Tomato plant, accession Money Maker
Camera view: vertical (180 deg); turntable rotation: 60 degrees
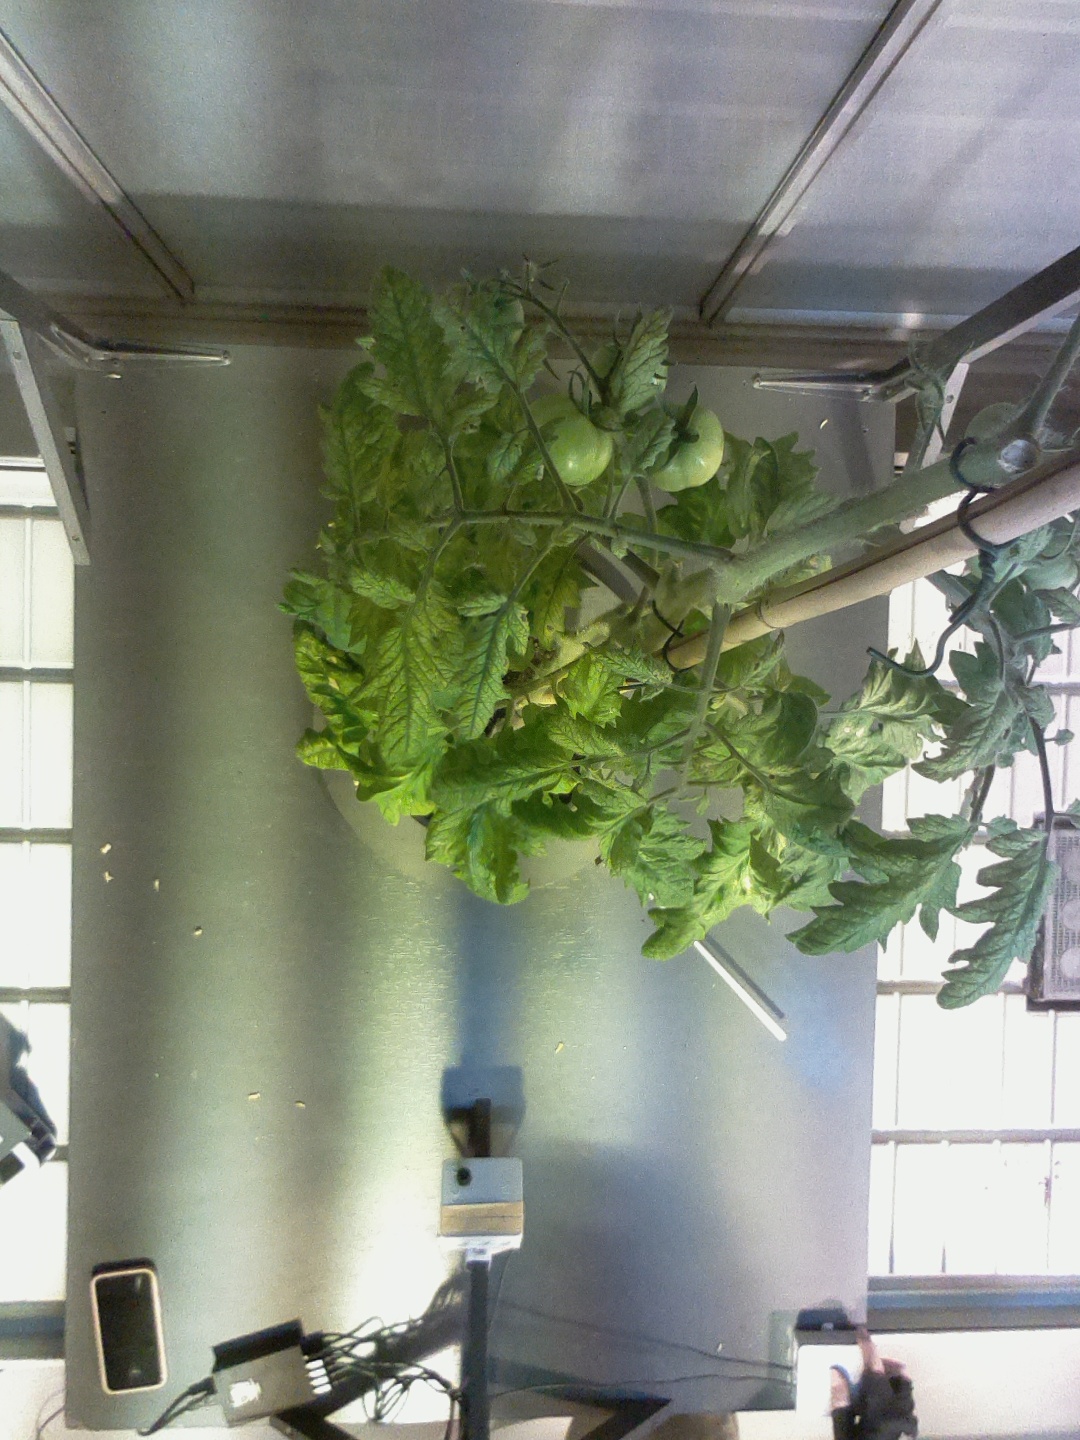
BBCH growth stage 79: 90% -100% of final fruit size